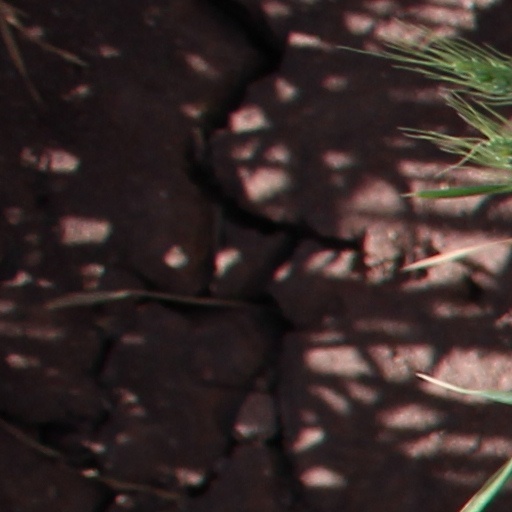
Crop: wheat